Baháʼí Faith in Guyana

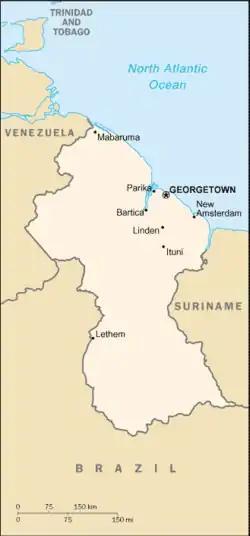

In August 1965 the Baháʼís of Georgetown hosted a regional conference with Hand of the Cause Jalál Kházeh and Baháʼís from British, French and Dutch Guiana, northern Brazil, eastern Venezuela and Trinidad attending. In early February, 1968 Hand of the Cause Rúhíyyih Khanum visited giving public talks, visiting a school for the blind, and civic leaders.